Wireless security

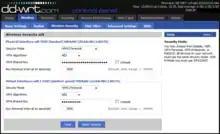
Security settings panel for a DD-WRT router

The risks to users of wireless technology have increased as the service has become more popular. There were relatively few dangers when wireless technology was first introduced. Hackers had not yet had time to latch on to the new technology, and wireless networks were not commonly found in the work place. However, there are many security risks associated with the current wireless protocols and encryption methods, and in the carelessness and ignorance that exists at the user and corporate IT level. Hacking methods have become much more sophisticated and innovative with wireless access. Hacking has also become much easier and more accessible with easy-to-use Windows- or Linux-based tools being made available on the web at no charge.